Mercedes-Benz CLR

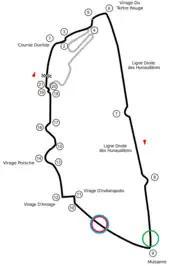
The locations of the CLR accidents on the Circuit de la Sarthe:: Webber's qualifying accident: Webber's warm-up accident: Dumbreck's race accident

Due to the accident, the No. 4 car was unable to improve its qualifying time from the previous day, which relegated the car to tenth on the starting grid as competitors improved their times; Mercedes No. 5 also did not improve its lap time and finished the session seventh. Bernd Schneider was able to go quicker than his time from the previous day with a 3:31.541 lap for the No. 6 car. Toyota took pole position with a 3:29.930 lap, while Schneider's car was placed fourth on the final starting grid. The wreckage of the CLR No. 4 was returned to Mercedes at the end of the qualifying session and the team issued a press release confirming that they could repair the car before the start of the race two days later. A spare CLR monocoque, taken from a test car, was used to rebuild the No. 4. Webber was able to recover from his injuries by spending the following day in physical training and was cleared on Saturday morning to participate in the race.